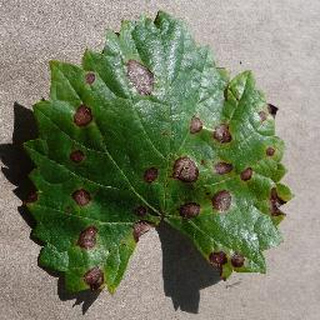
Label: grape_black_rot